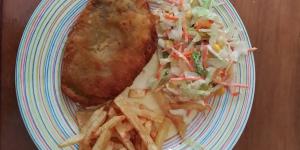
cordon bleu de ternera